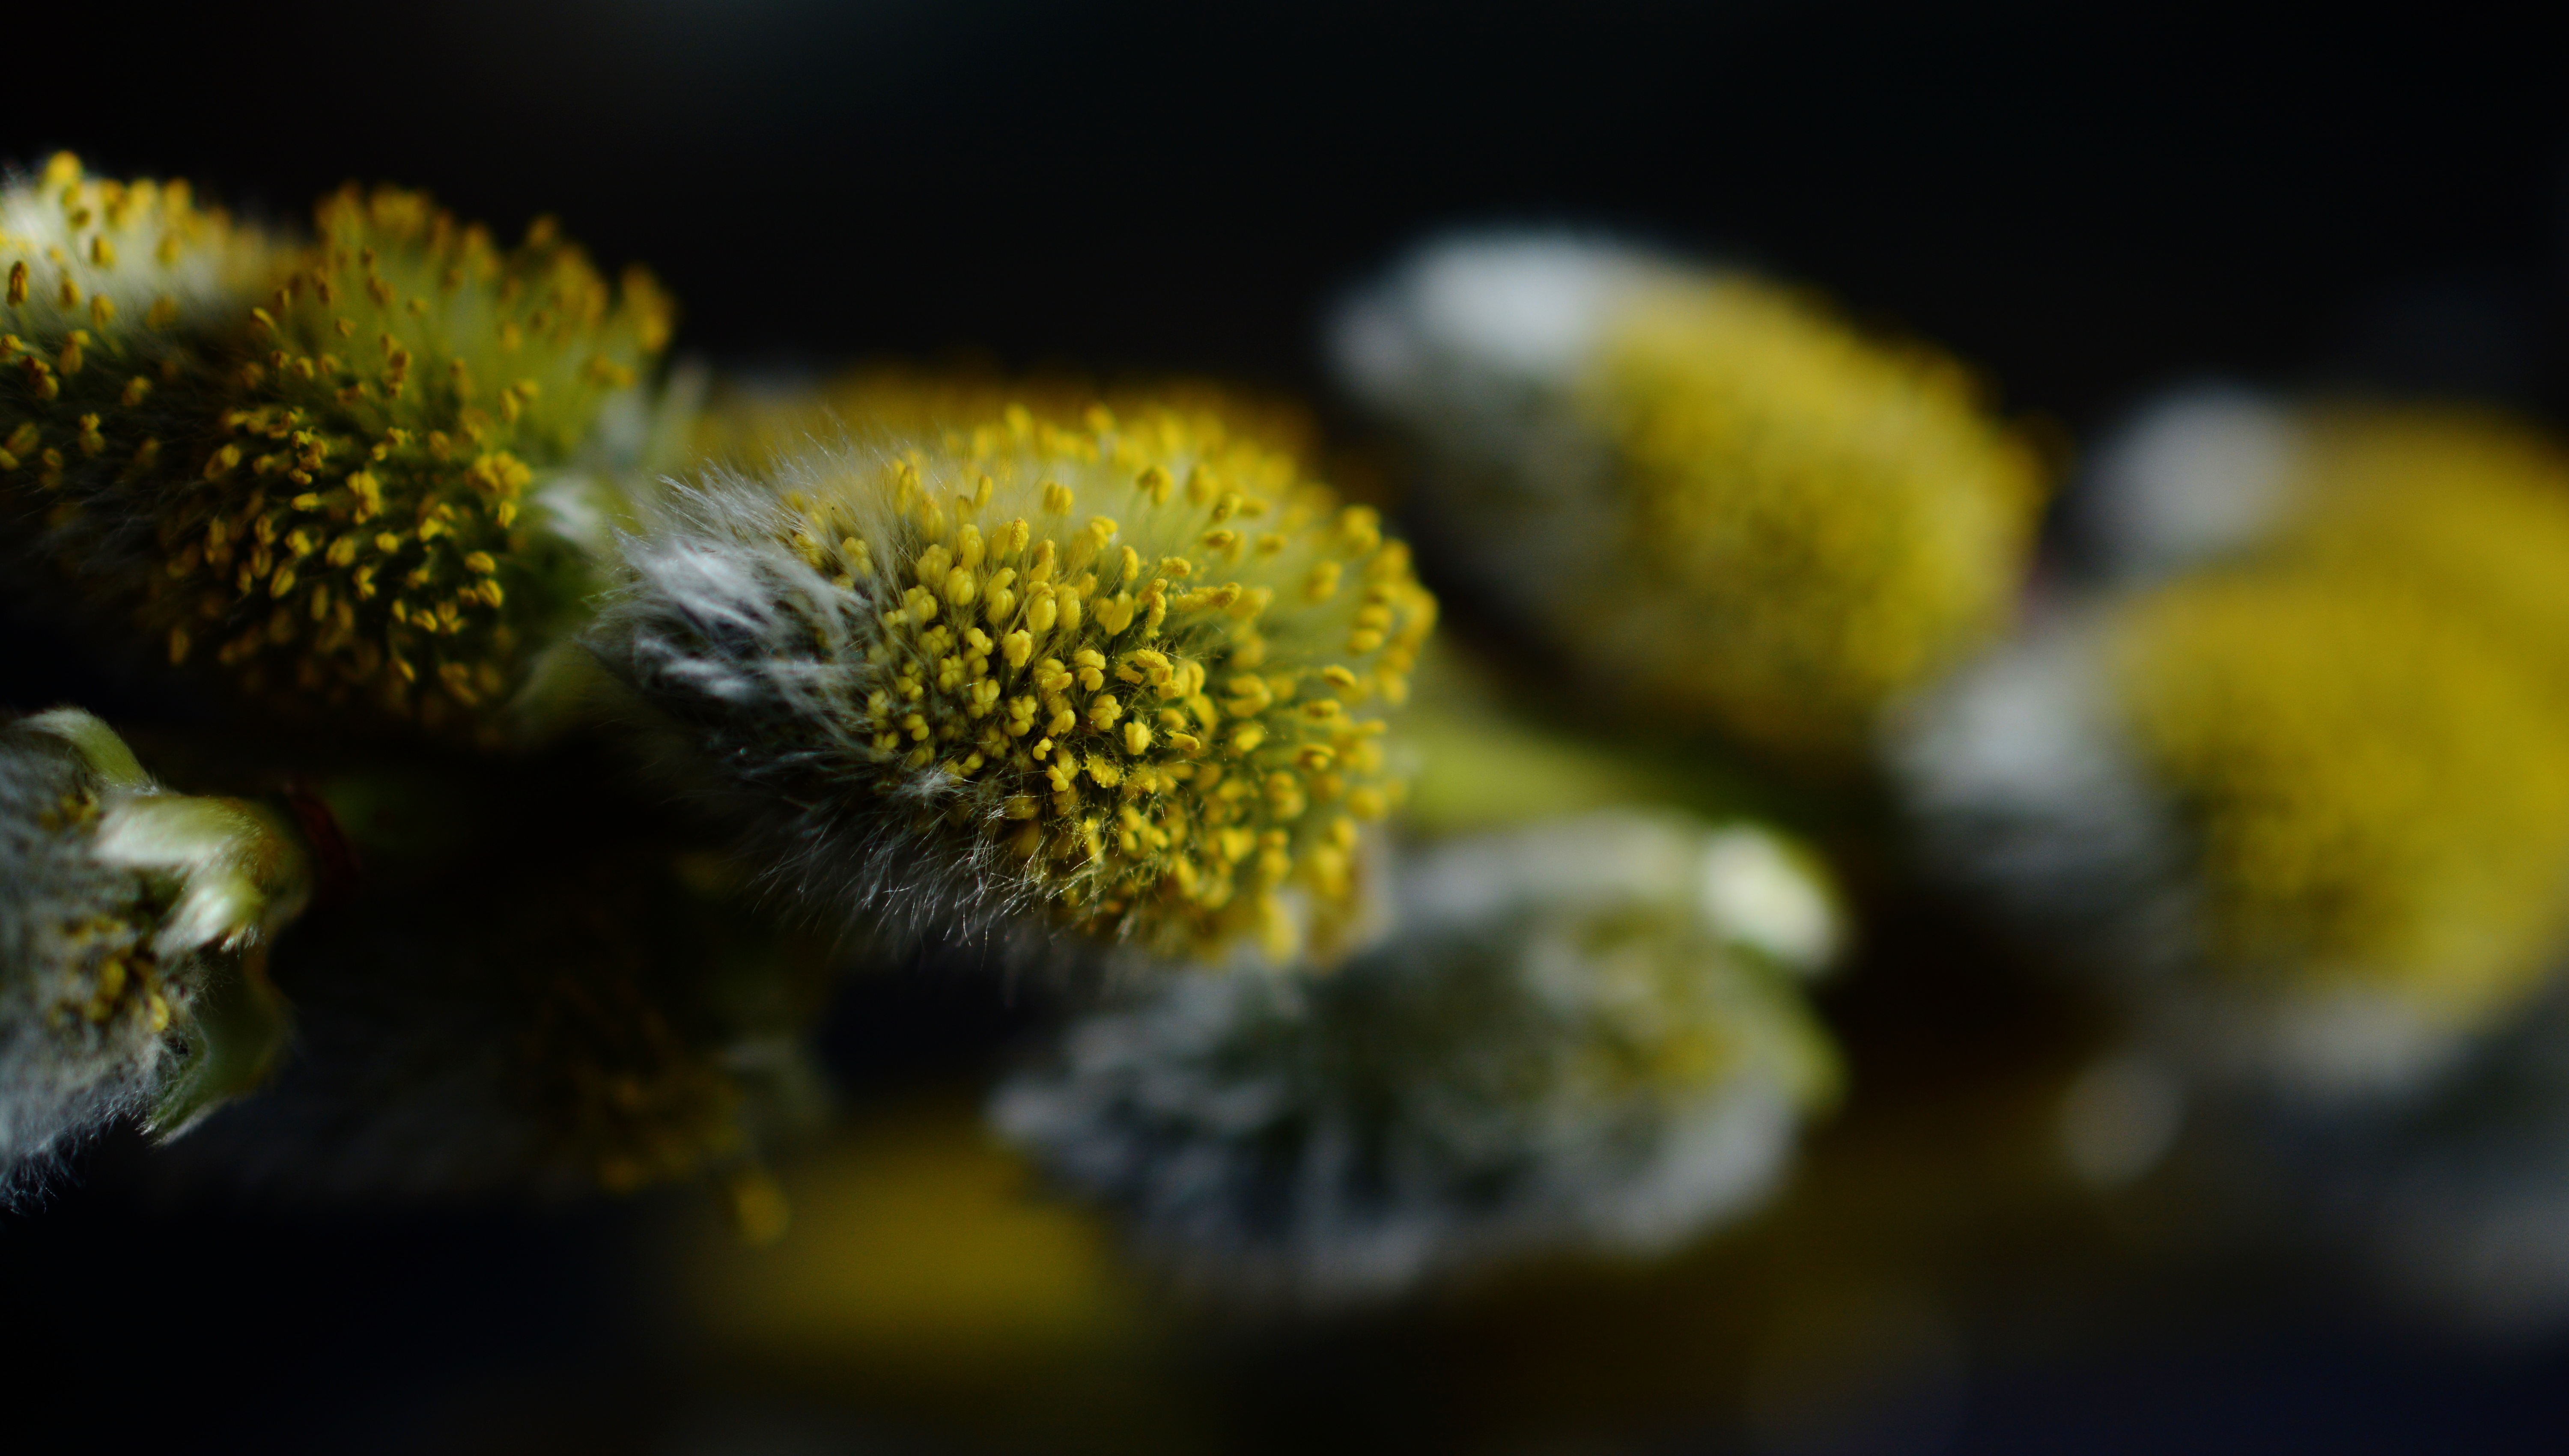
nature, branch, blossom, plant, photography, sunlight, leaf, flower, petal, pollen, spring, green, fluffy, pasture, botany, yellow, close, flora, sprout, wildflower, close up, hairy, bud, macro photography, inflorescence, flowering plant, daisy family, lenz, grazing greenhouse, pussy willow, plant stem, land plant, blossom kitten